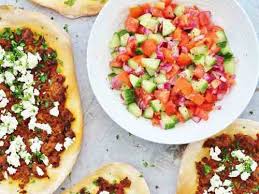
Yemek: lahmacun